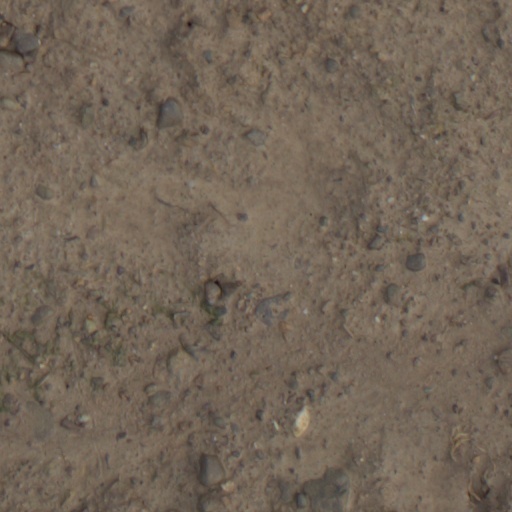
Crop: wheat